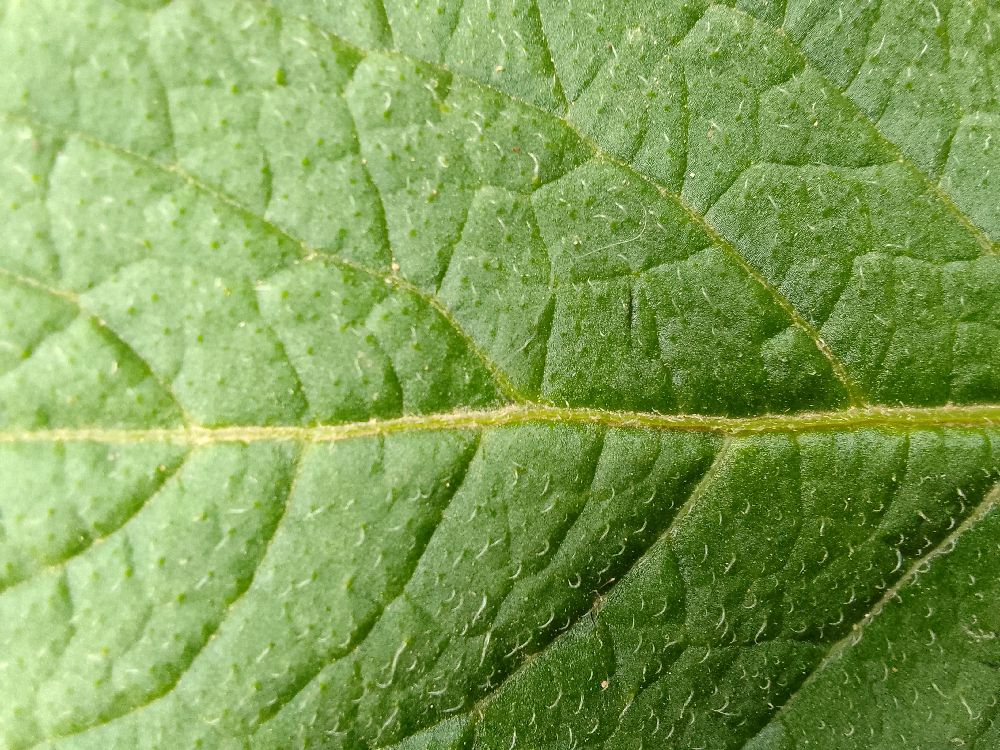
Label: Healthy